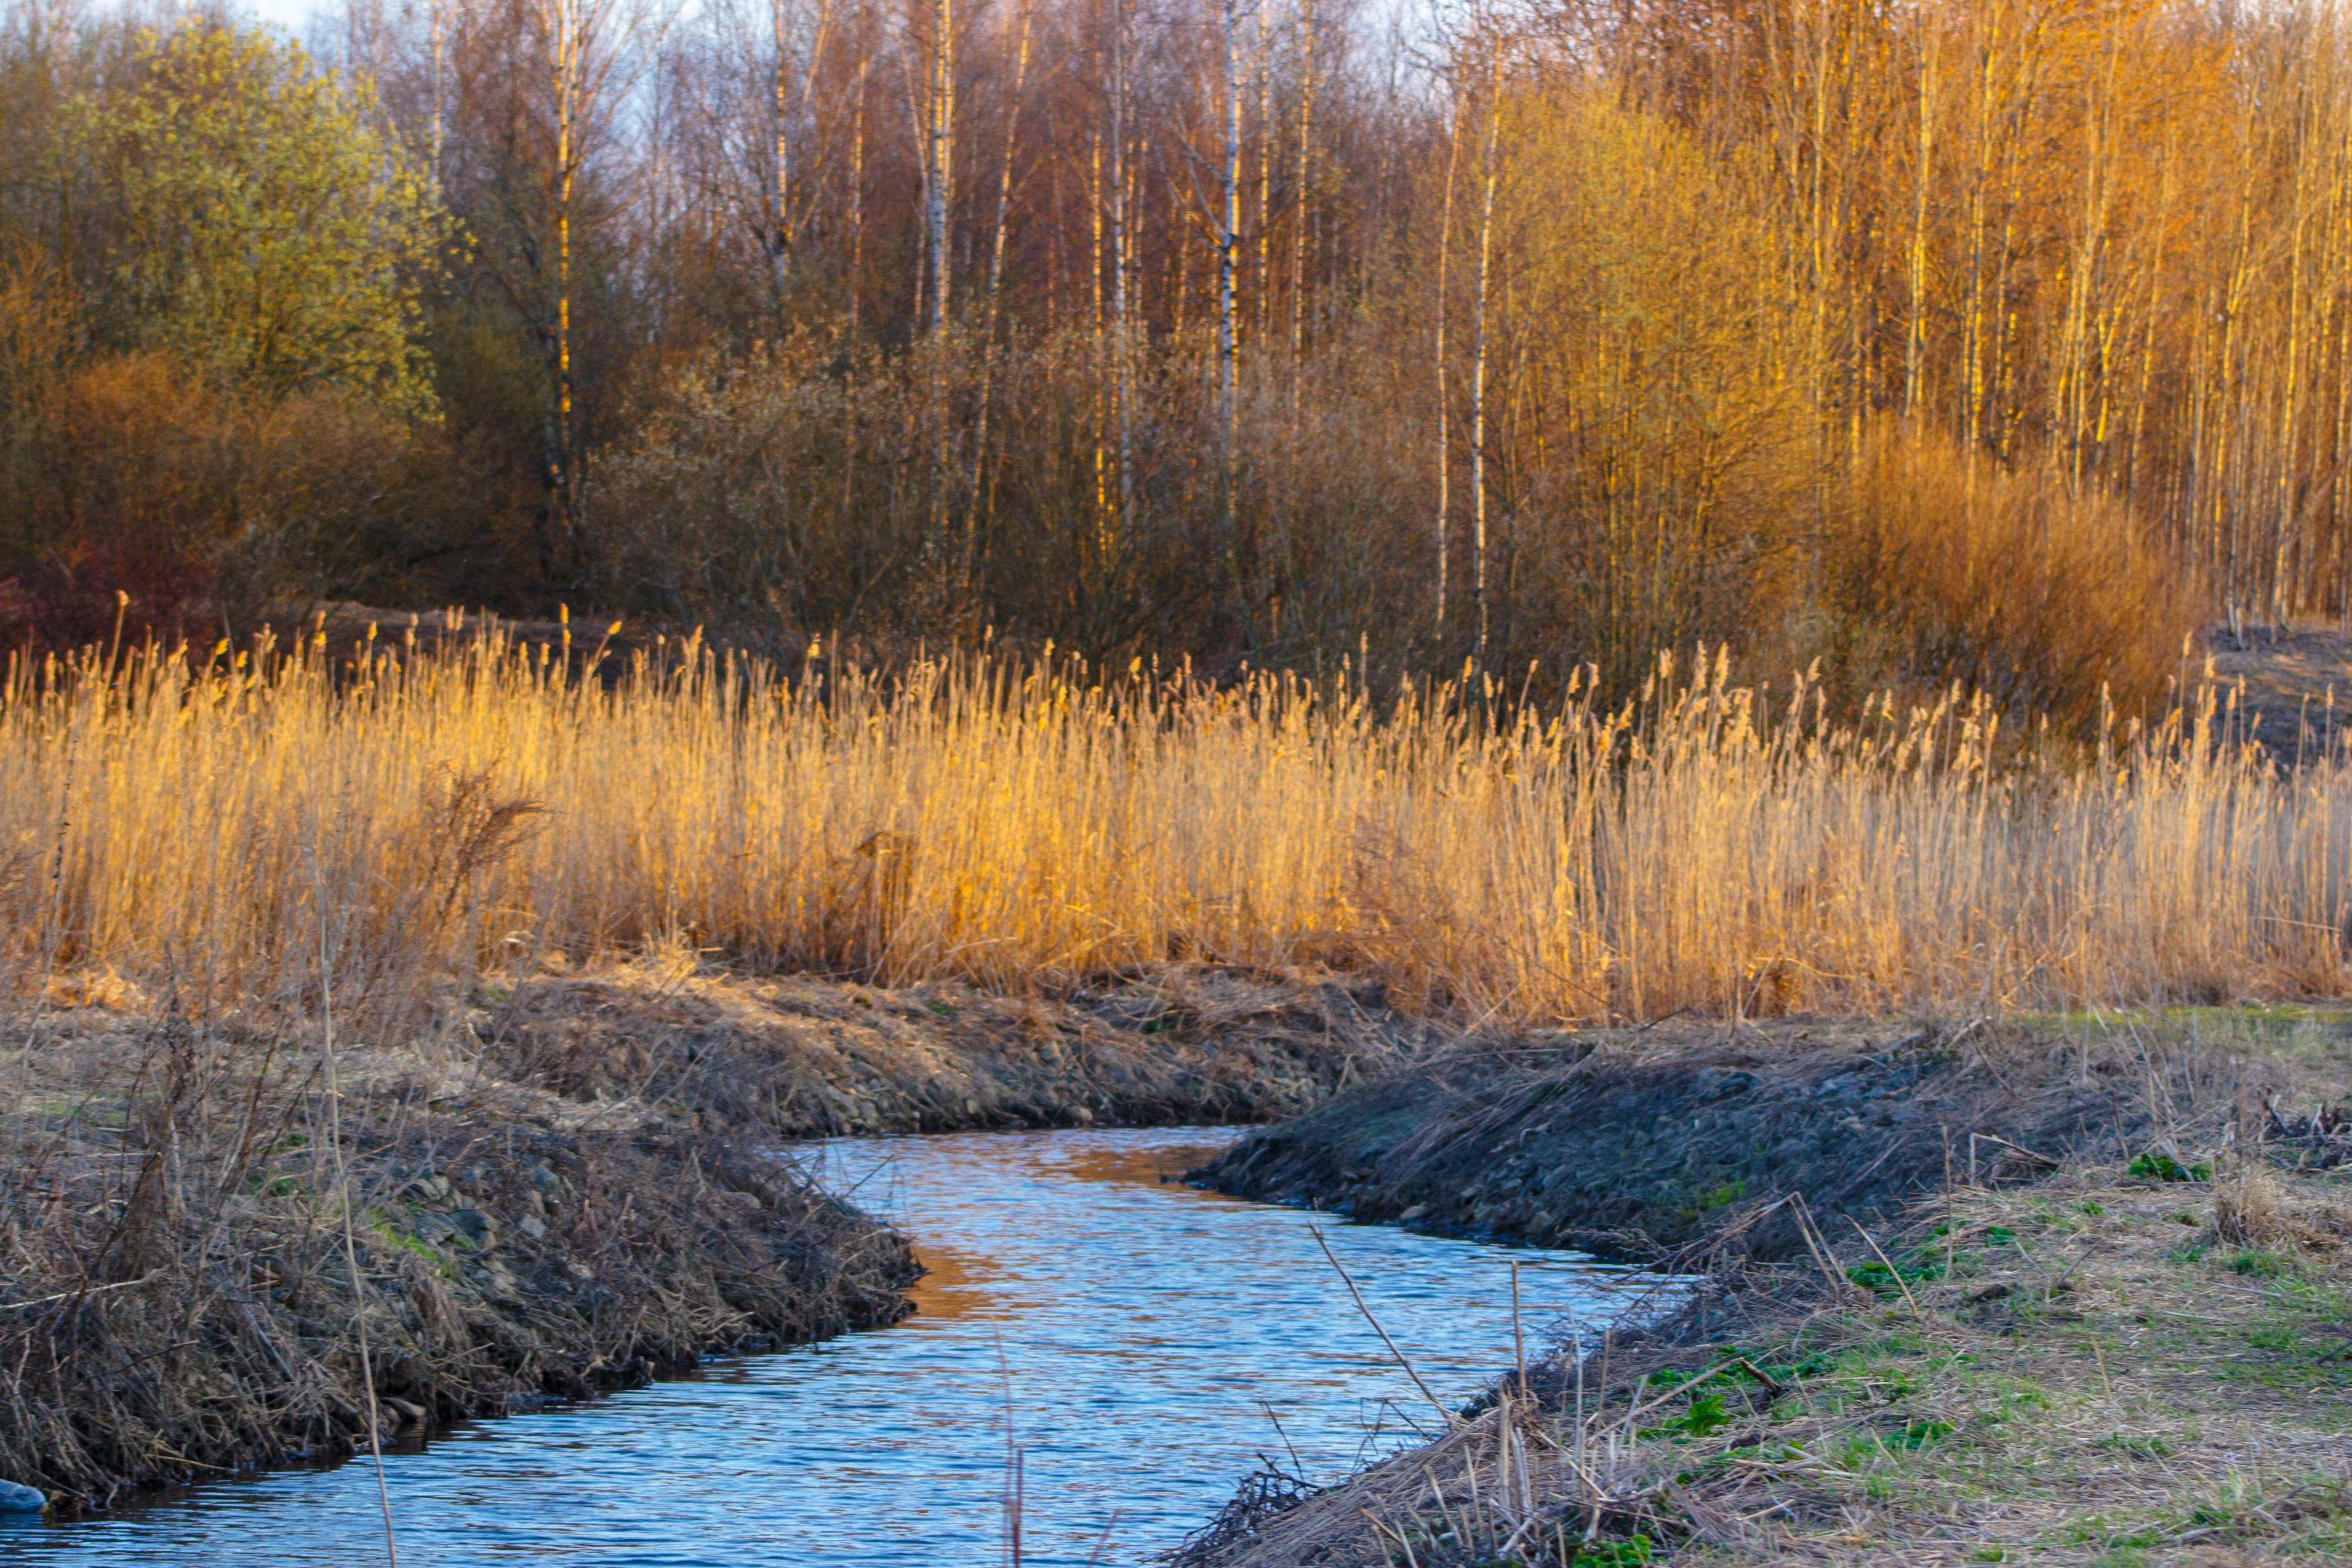
images, water, water resources, plant, plant community, ecoregion, natural landscape, fluvial landforms of streams, nature, natural environment, tree, sunlight, wood, vegetation, watercourse, grass, biome, bank, riparian zone, landscape, rural area, lacustrine plain, morning, tidal marsh, twig, sky, grassland, waterway, forest, Freshwater marsh, grass family, horizon, wetland, salt marsh, meadow, prairie, creek, marsh, stream, freezing, fen, reflection, winter, field, wildlife, evening, wilderness, woodland, riparian forest, arroyo, shrubland, nature reserve, bog, spring, floodplain, pond, dusk, soil, temperate broadleaf and mixed forest, deciduous, autumn, loch, sunset, channel, reservoir, pasture, ditch, frost, Northern hardwood forest, sunrise, tundra, swamp, rock, stream bed, bayou, shrub, river, tributary, steppe